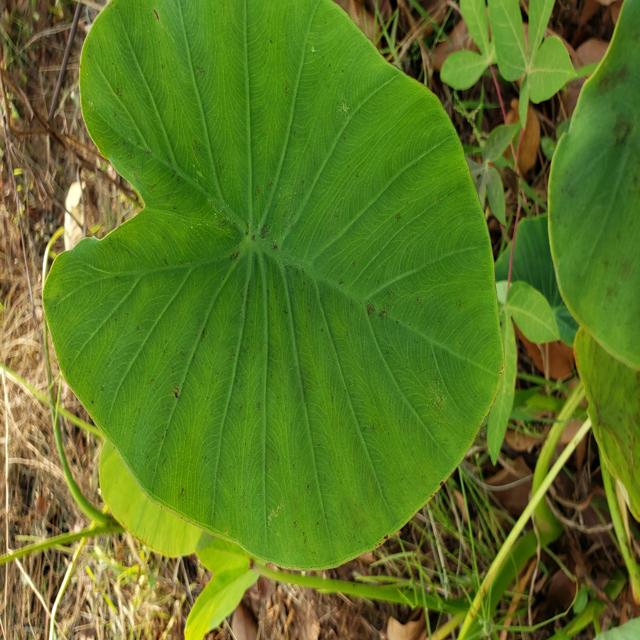
Label: Healthy